Immurement

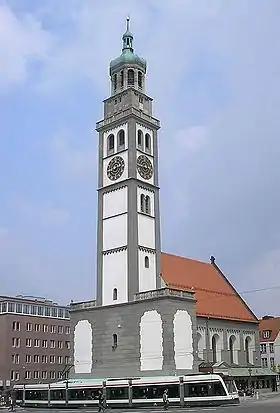
Perlachturm with St. Peter by Perlach

The actual punishment meted out to men found guilty of paederasty might vary between different status groups. In 1409 and 1532 in Augsburg, two men were burned alive for their offences; a rather different fate was prescribed to four clerics found guilty of the same offence in another 1409 case. Instead of burning, they were locked into a wooden casket that was hung up in the Perlachturm, and they starved to death.